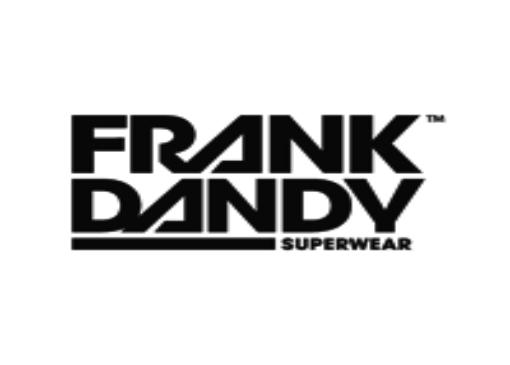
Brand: Frank Dandy
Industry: Clothes